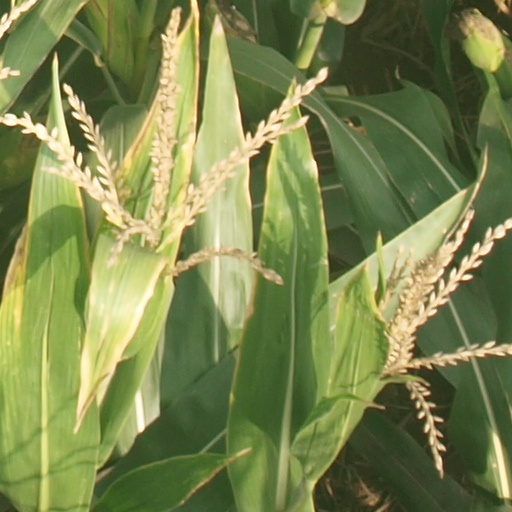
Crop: maize; corn